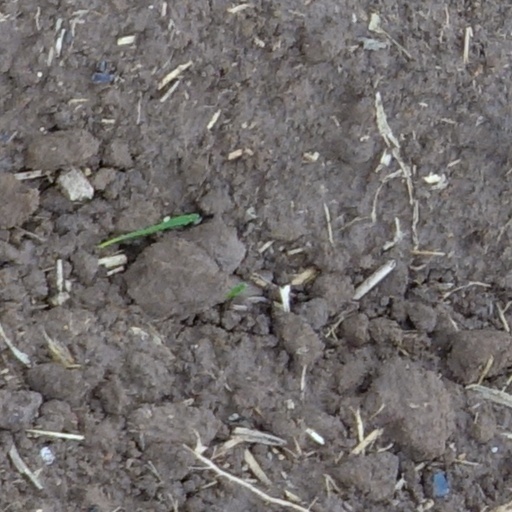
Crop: wheat